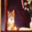
Label: cat